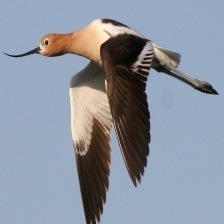
Species: AMERICAN AVOCET
Scientific name: PSITTACULA EUPATRIA